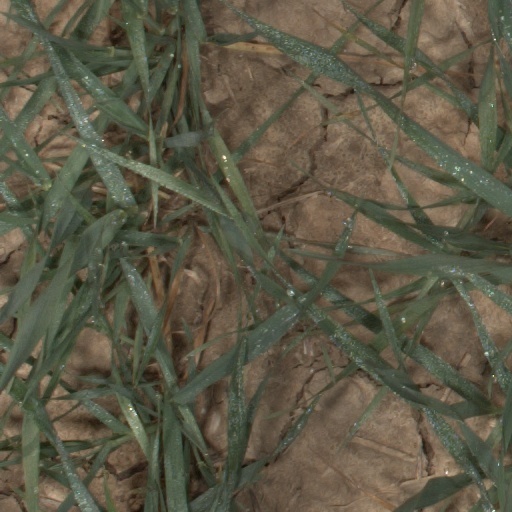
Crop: wheat